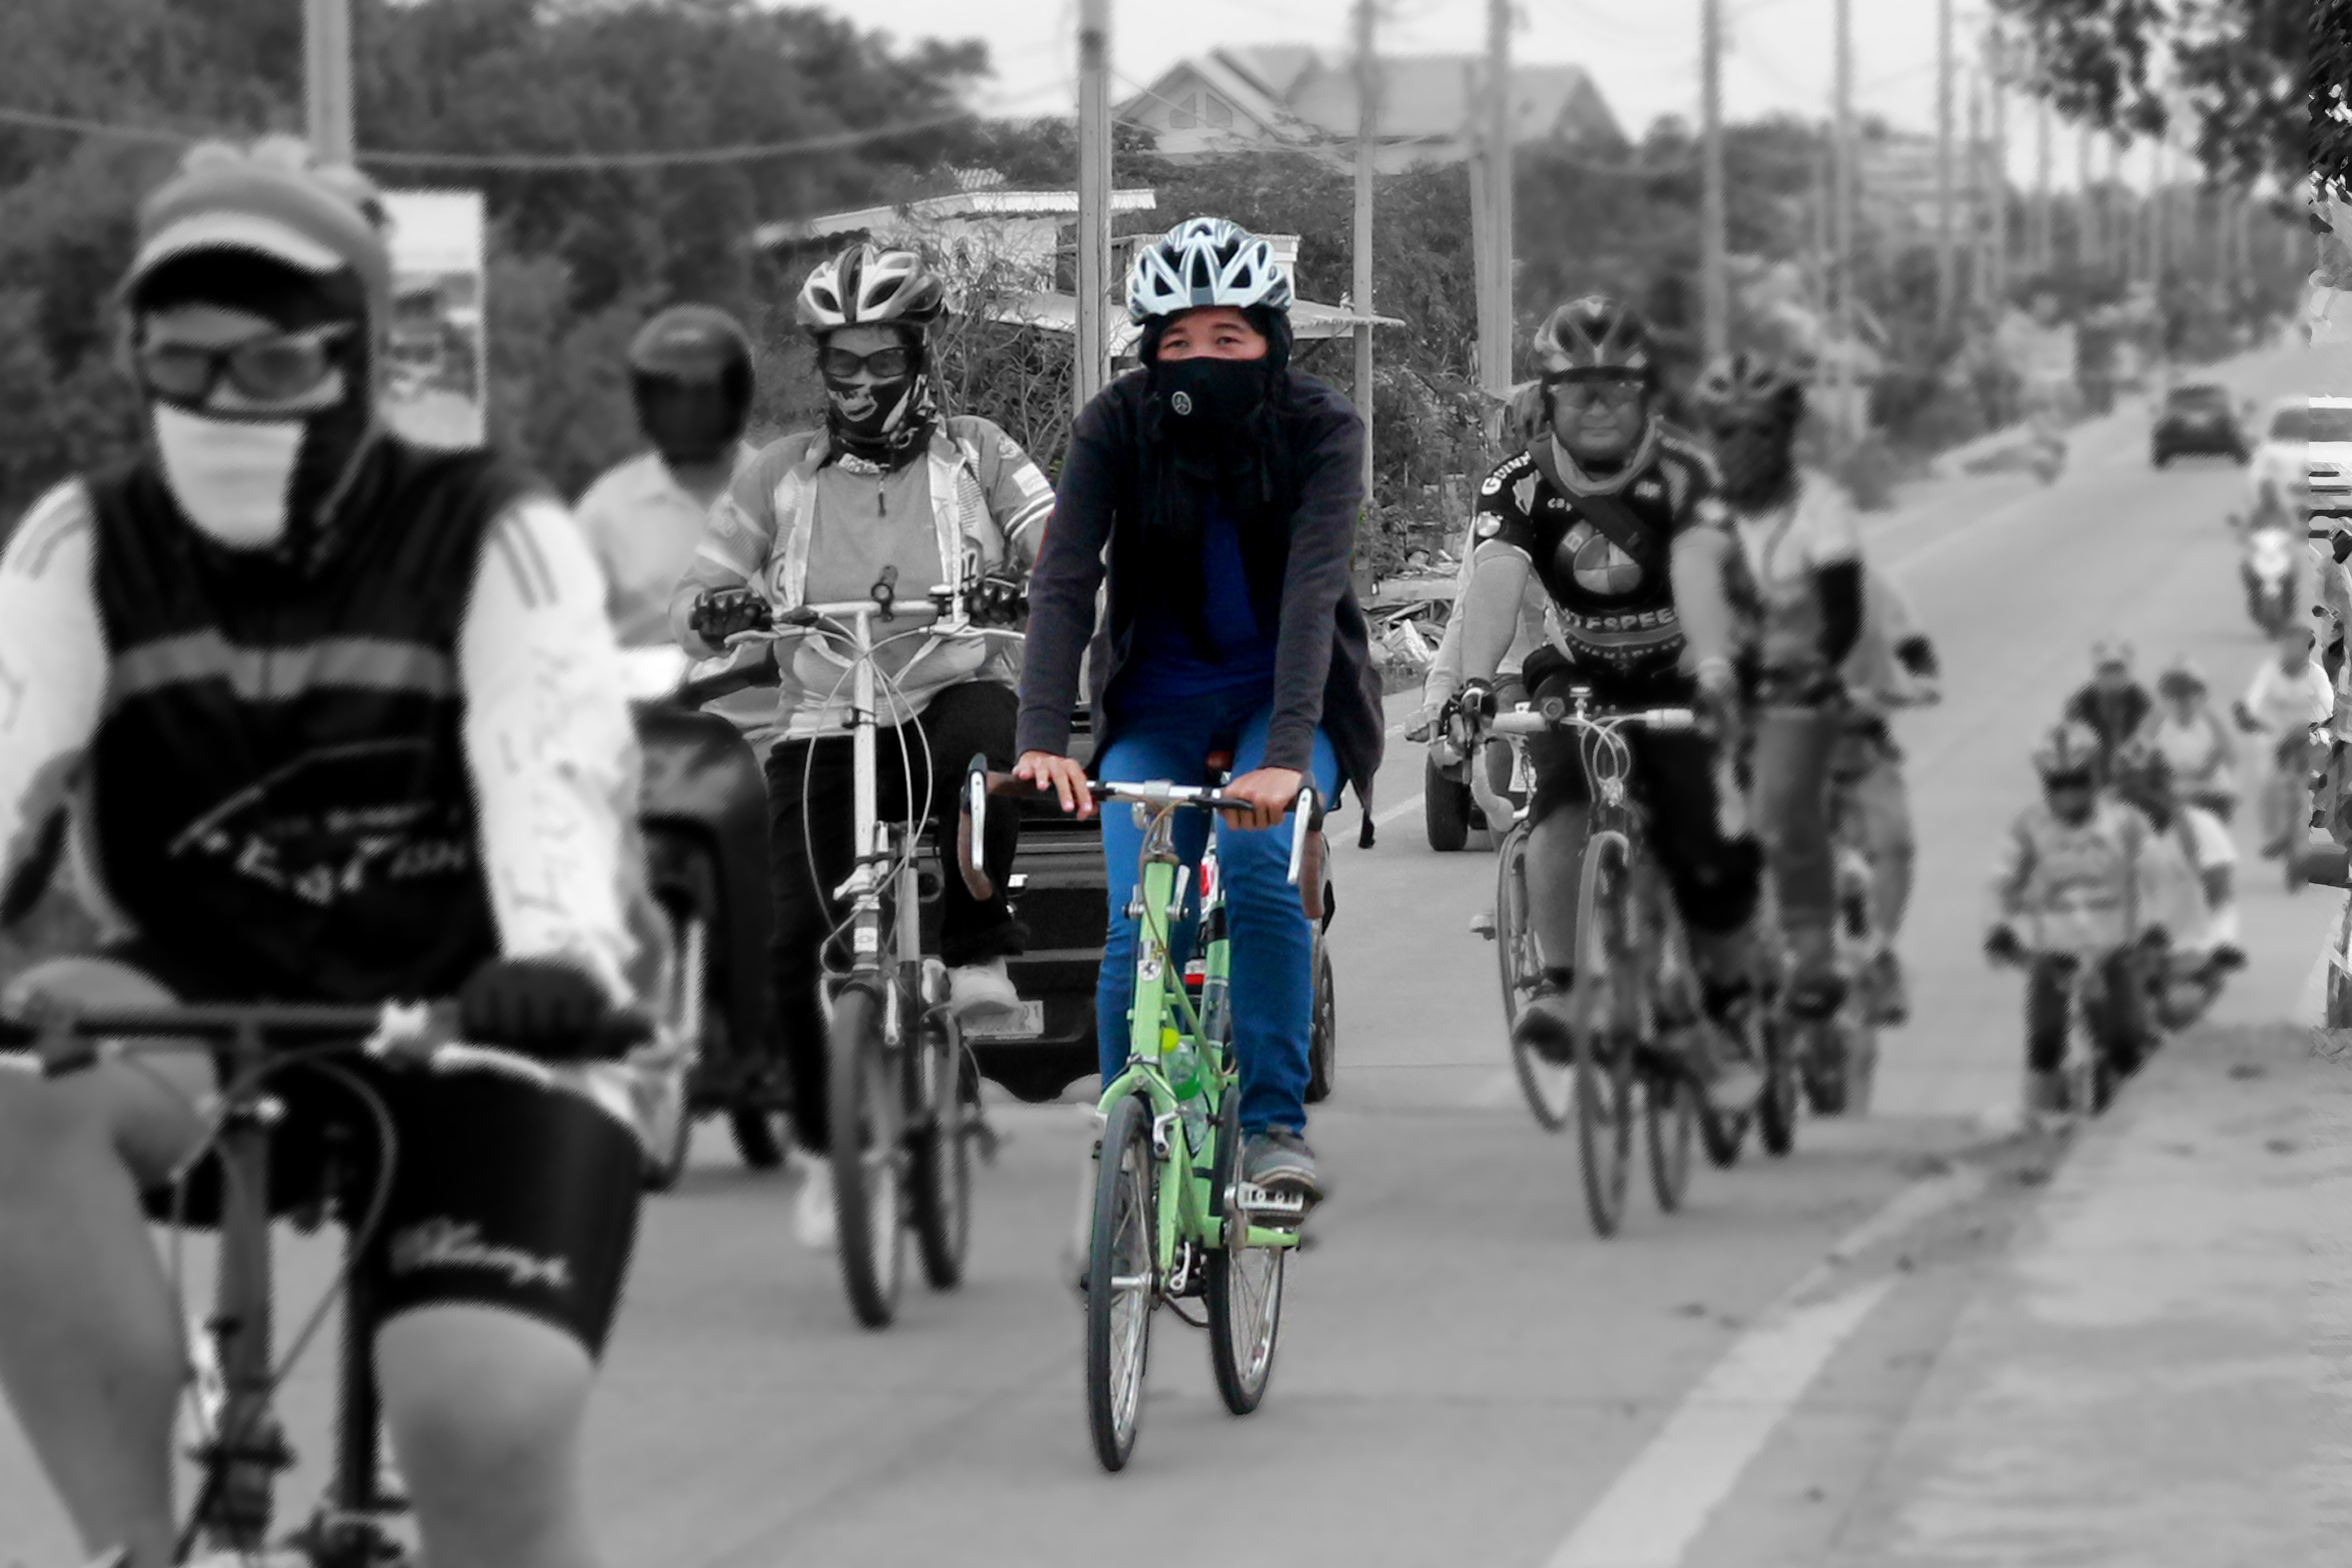
people, bicycle, bike, vehicle, mountain bike, cycling, race, sports, biking, helmets, road cycling, cycle sport, bicycle racing, endurance sports, road bicycle racing, duathlon